Nako Motohashi

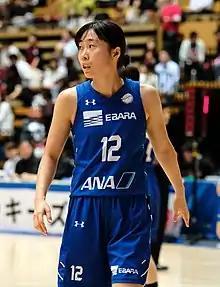
Motohashi in 2019

is a Japanese basketball player for Haneda Vickies and the Japanese national team. and at the 2020 Summer Olympics, winning a silver medal.